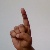
The image shows a hand gesture representing the letter 'D' in Indian Sign Language.